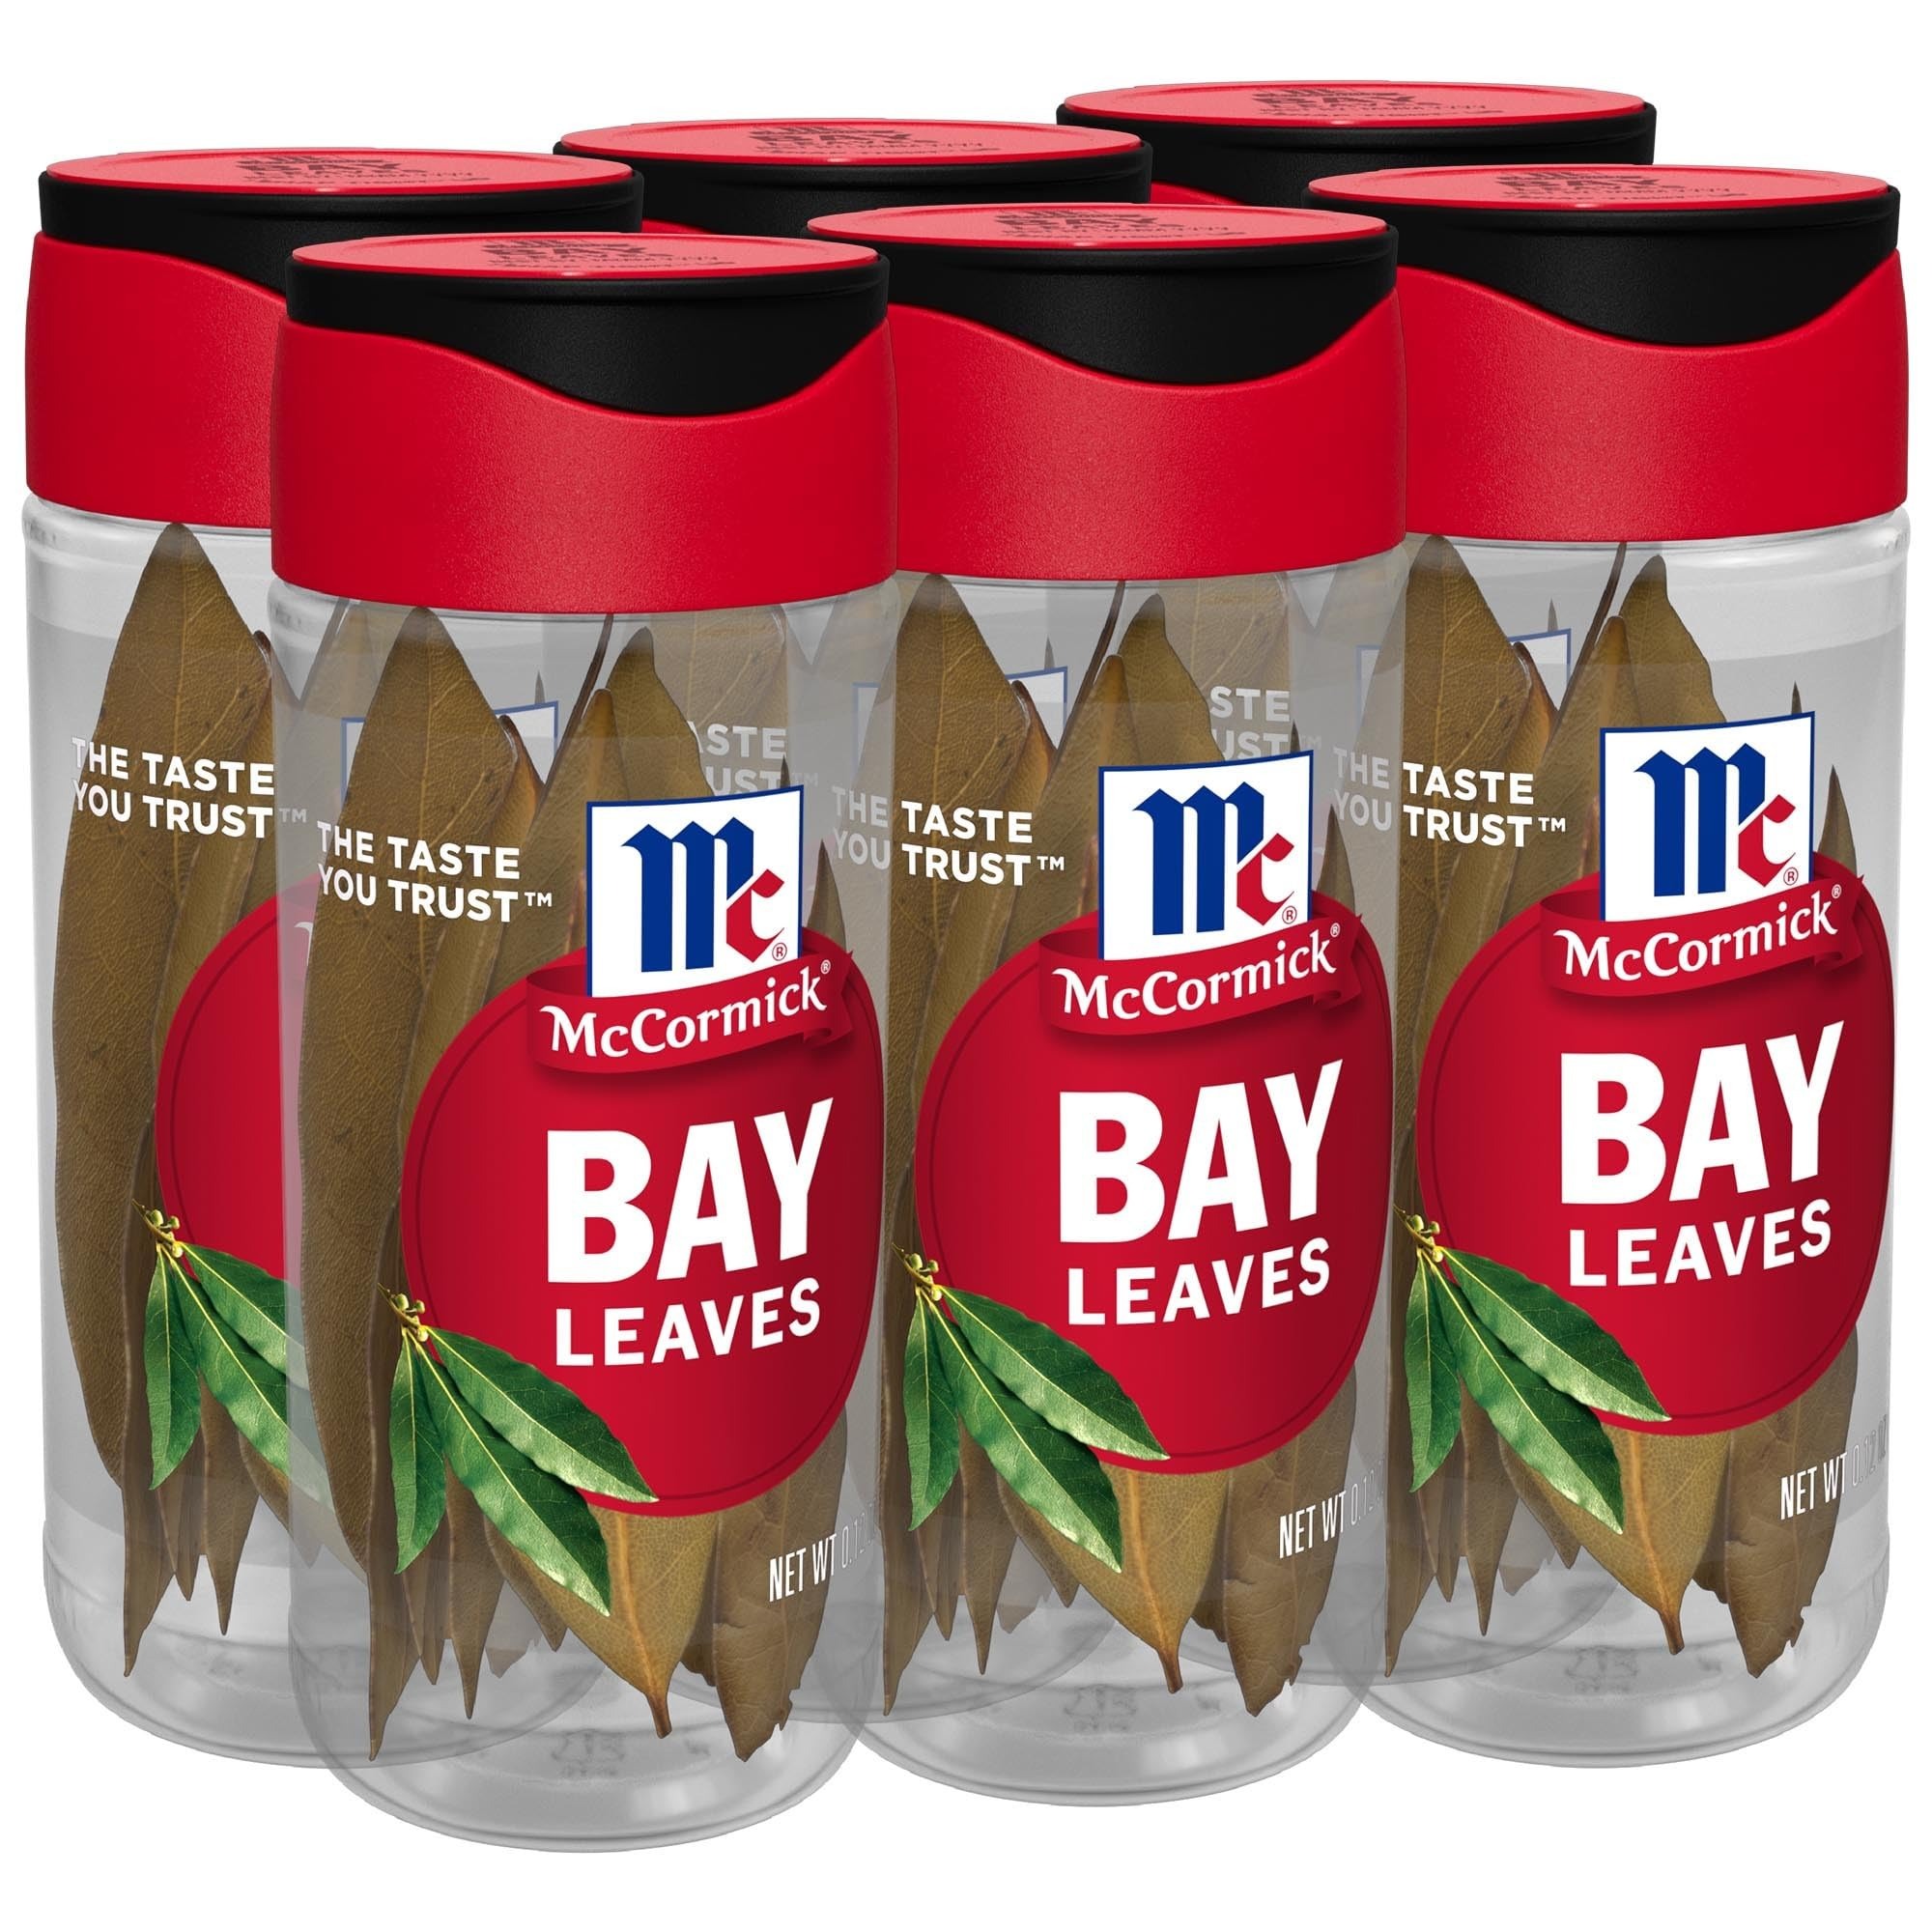
Item Name: McCormick Bay Leaves - 0.12oz (Pack of 4)
Product Description: The bay tree is native to the Mediterranean region and Asia Minor. The bay or laurel tree grows well in the subtropics and is cultivated today as a spice in the Far East as well as the Canary Islands, France, Belgium, Mexico, Central America and Turkey (where McCormick's bay leaves are grown). Bay Leaves are robust, strongly aromatic with a woody, astringent flavor and a pleasant, slightly minty aroma. Indispensable to most cuisines, especially French, Mediterranean, and Indian, they are used to flavor all kinds of meat and vegetable dishes, soups and sauces.
Value: 1.0
Unit: Count

Price: 25.44